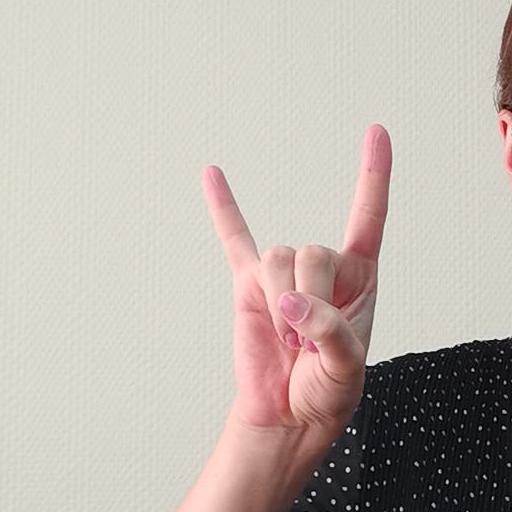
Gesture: rock